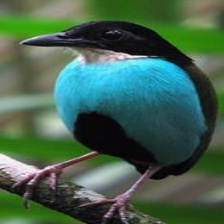
Species: AZURE BREASTED PITTA
Scientific name: PITTA STEERII